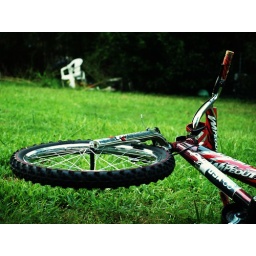
This is preeeetty old but whatever.I'm uninspired.I dare you to bug me about the big white chair in the back.